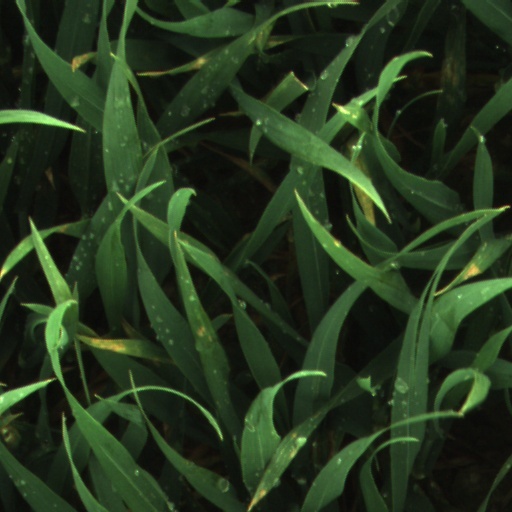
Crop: wheat